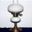
Label: lamp